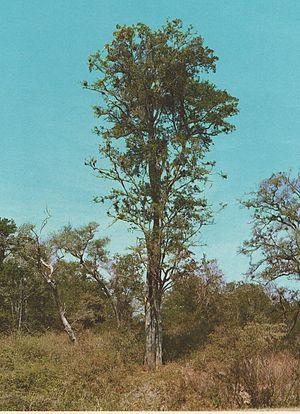
La province de Formosa est une province de l'Argentine, située au nord-est du pays. Elle est bordée à l'ouest par la province de Salta, au sud par celle de Chaco et à l'est comme au nord par le Paraguay. Sa capitale est Formosa.
Les yungas méridionales ou yungas australes forment la partie sud du yunga, s'étendant du sud du département de Santa Cruz en Bolivie jusqu'à la province argentine de Catamarca. Elles se développent à une altitude comprise entre 400 et 3 000 mètres au-dessus du niveau de la mer.
La province du Chaco est une subdivision de l'Argentine située au nord du pays. Elle est bordée à l'ouest par les provinces de Salta et de Santiago del Estero, au sud par celle de Santa Fe, au sud-est par celle de Corrientes et par le Paraguay et à l'est et au nord par la province de Formosa.